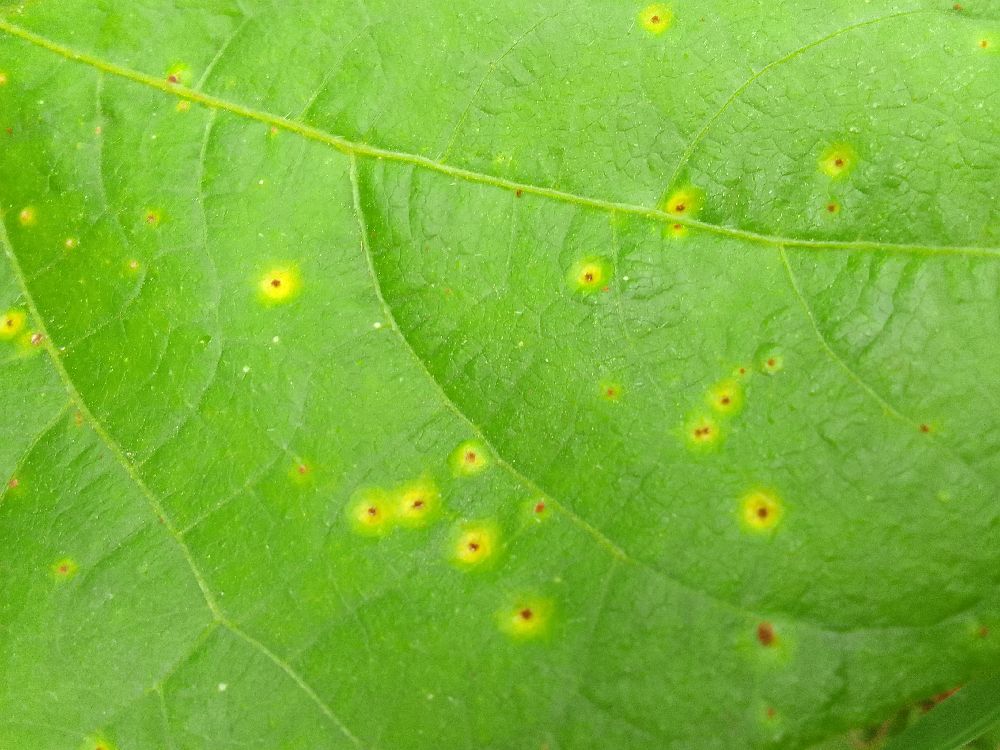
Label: rust